Sterndrive

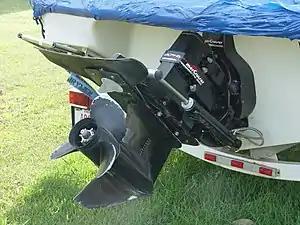
The outdrive unit of a boat with sterndrive

A sterndrive or inboard/outboard drive (I/O) is a form of marine propulsion which combines inboard power with outboard drive. The engine sits just forward of the transom while the drive unit (outdrive or drive leg) lies outside the hull.